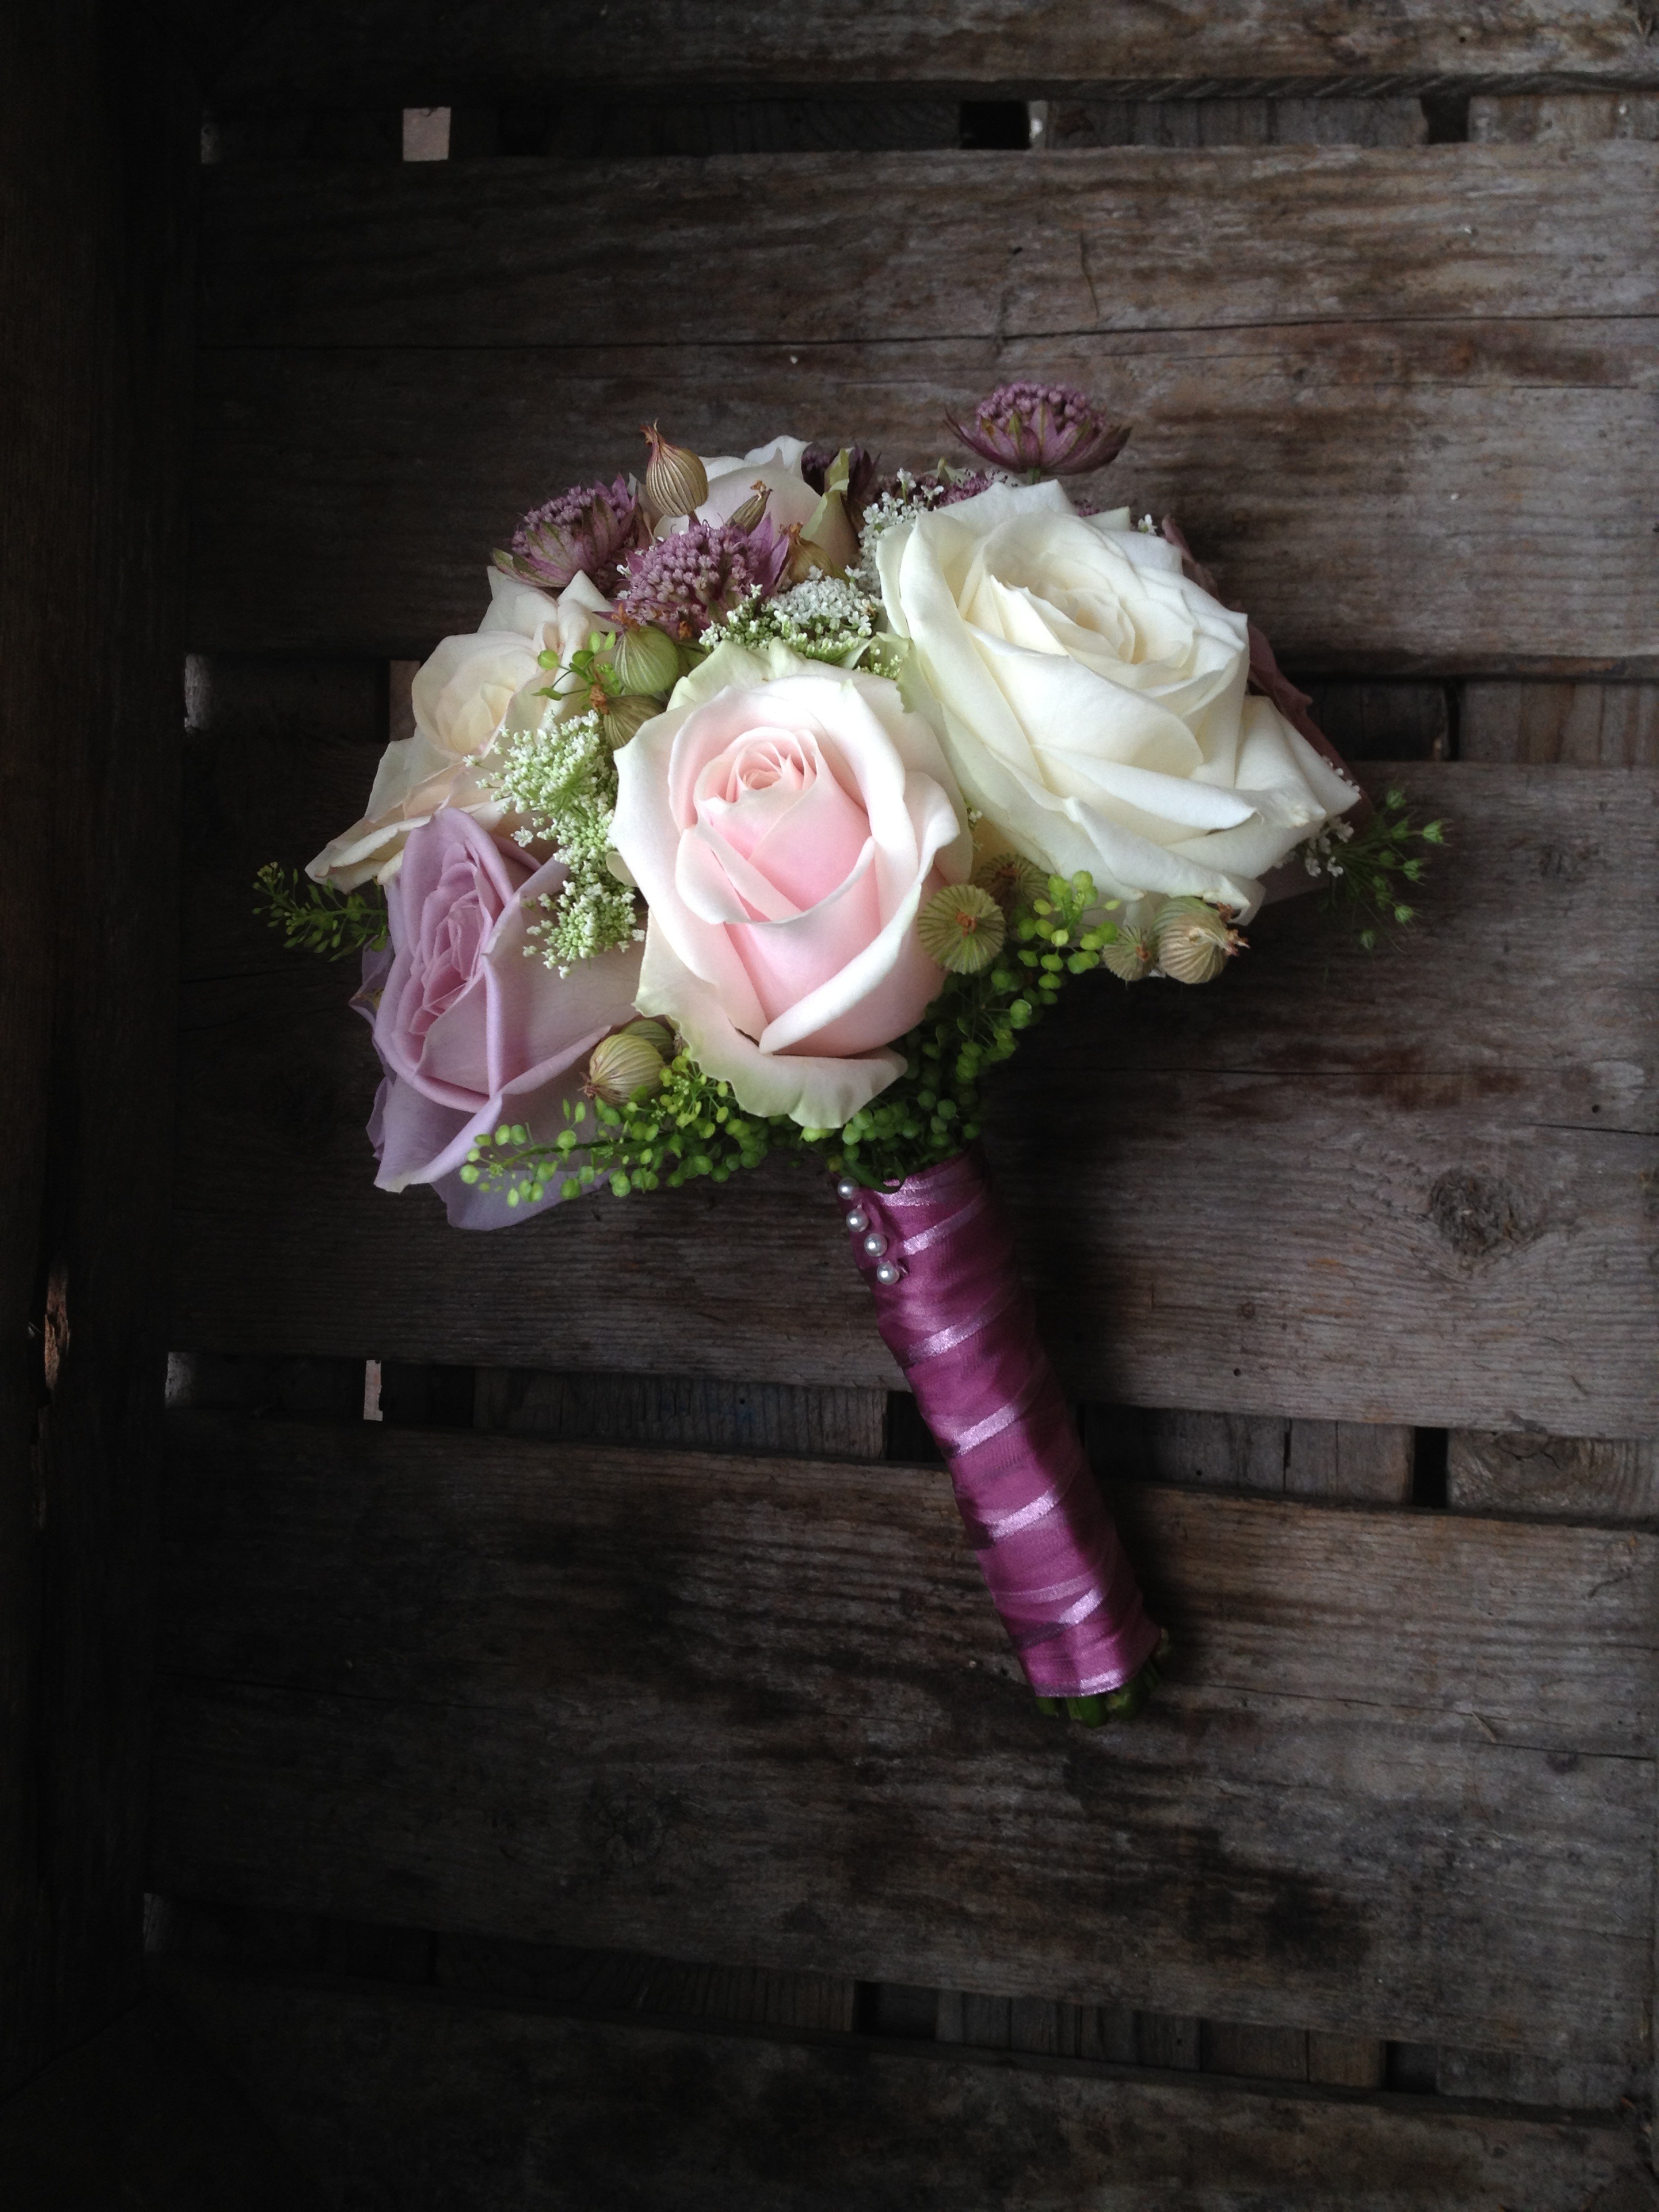
plant, bunch, white, flower, purple, petal, bouquet, green, pink, wedding, roses, photograph, posy, floristry, flowering plant, flower bouquet, floral design, land plant, flower arranging, bridesmaid flowers